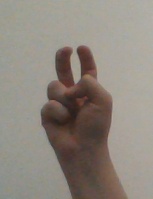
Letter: toot